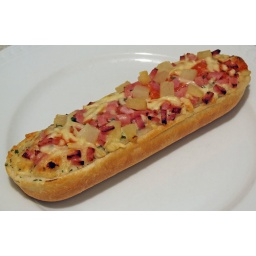
9:08 PM. A golden brown baguette after 17 minutes in the oven, ready for consumption.